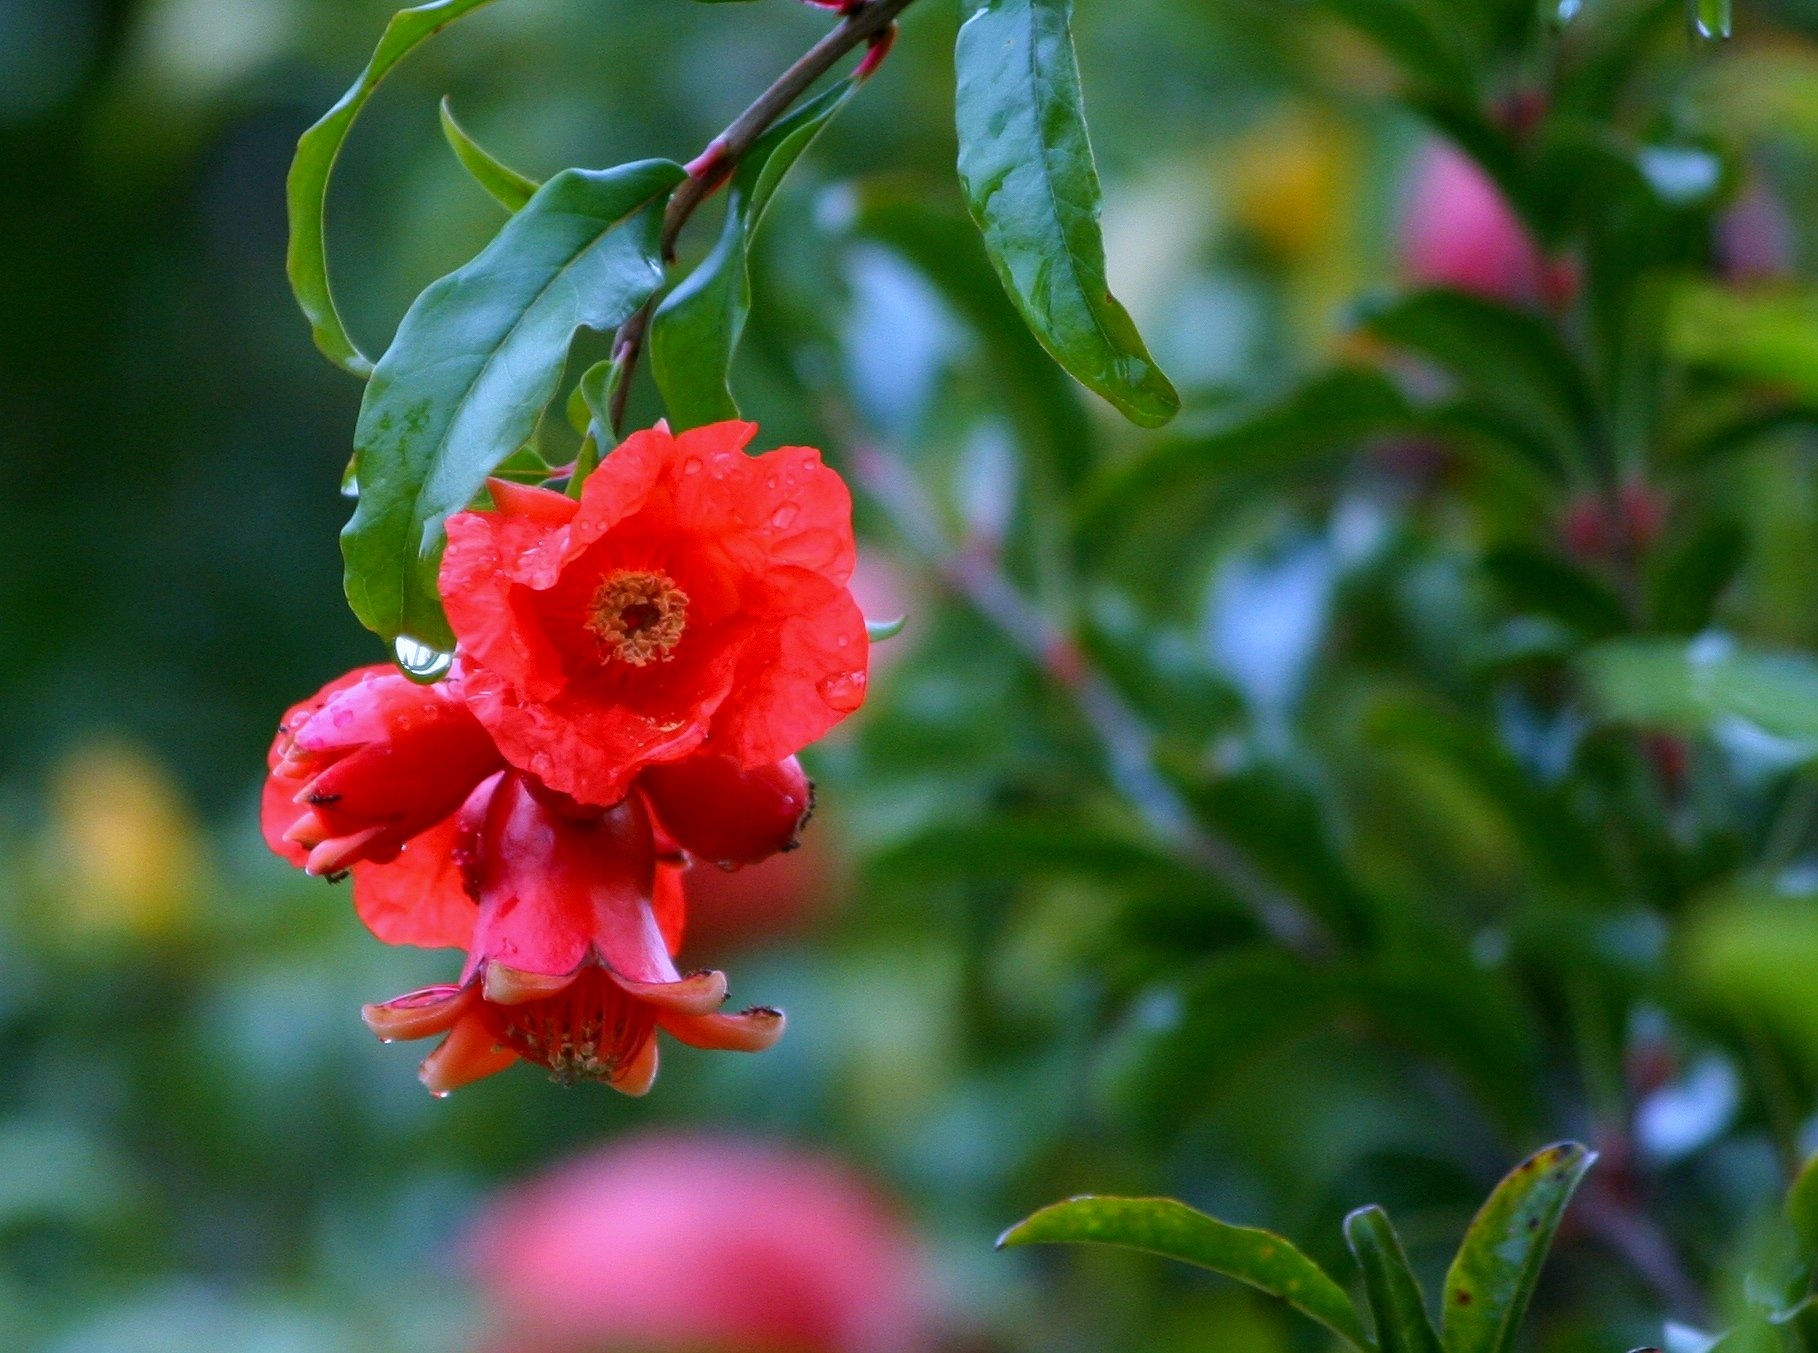
blossom, plant, flower, wet, rose, green, red, produce, botany, blooming, colorful, flora, plants, flowers, leaves, leafy, decorative, shrub, bright, buds, fleurs, ornamental, blooms, flowering, shoots, macro photography, flowering plant, pomegranates, fruit trees, land plant, pomegranate blossoms